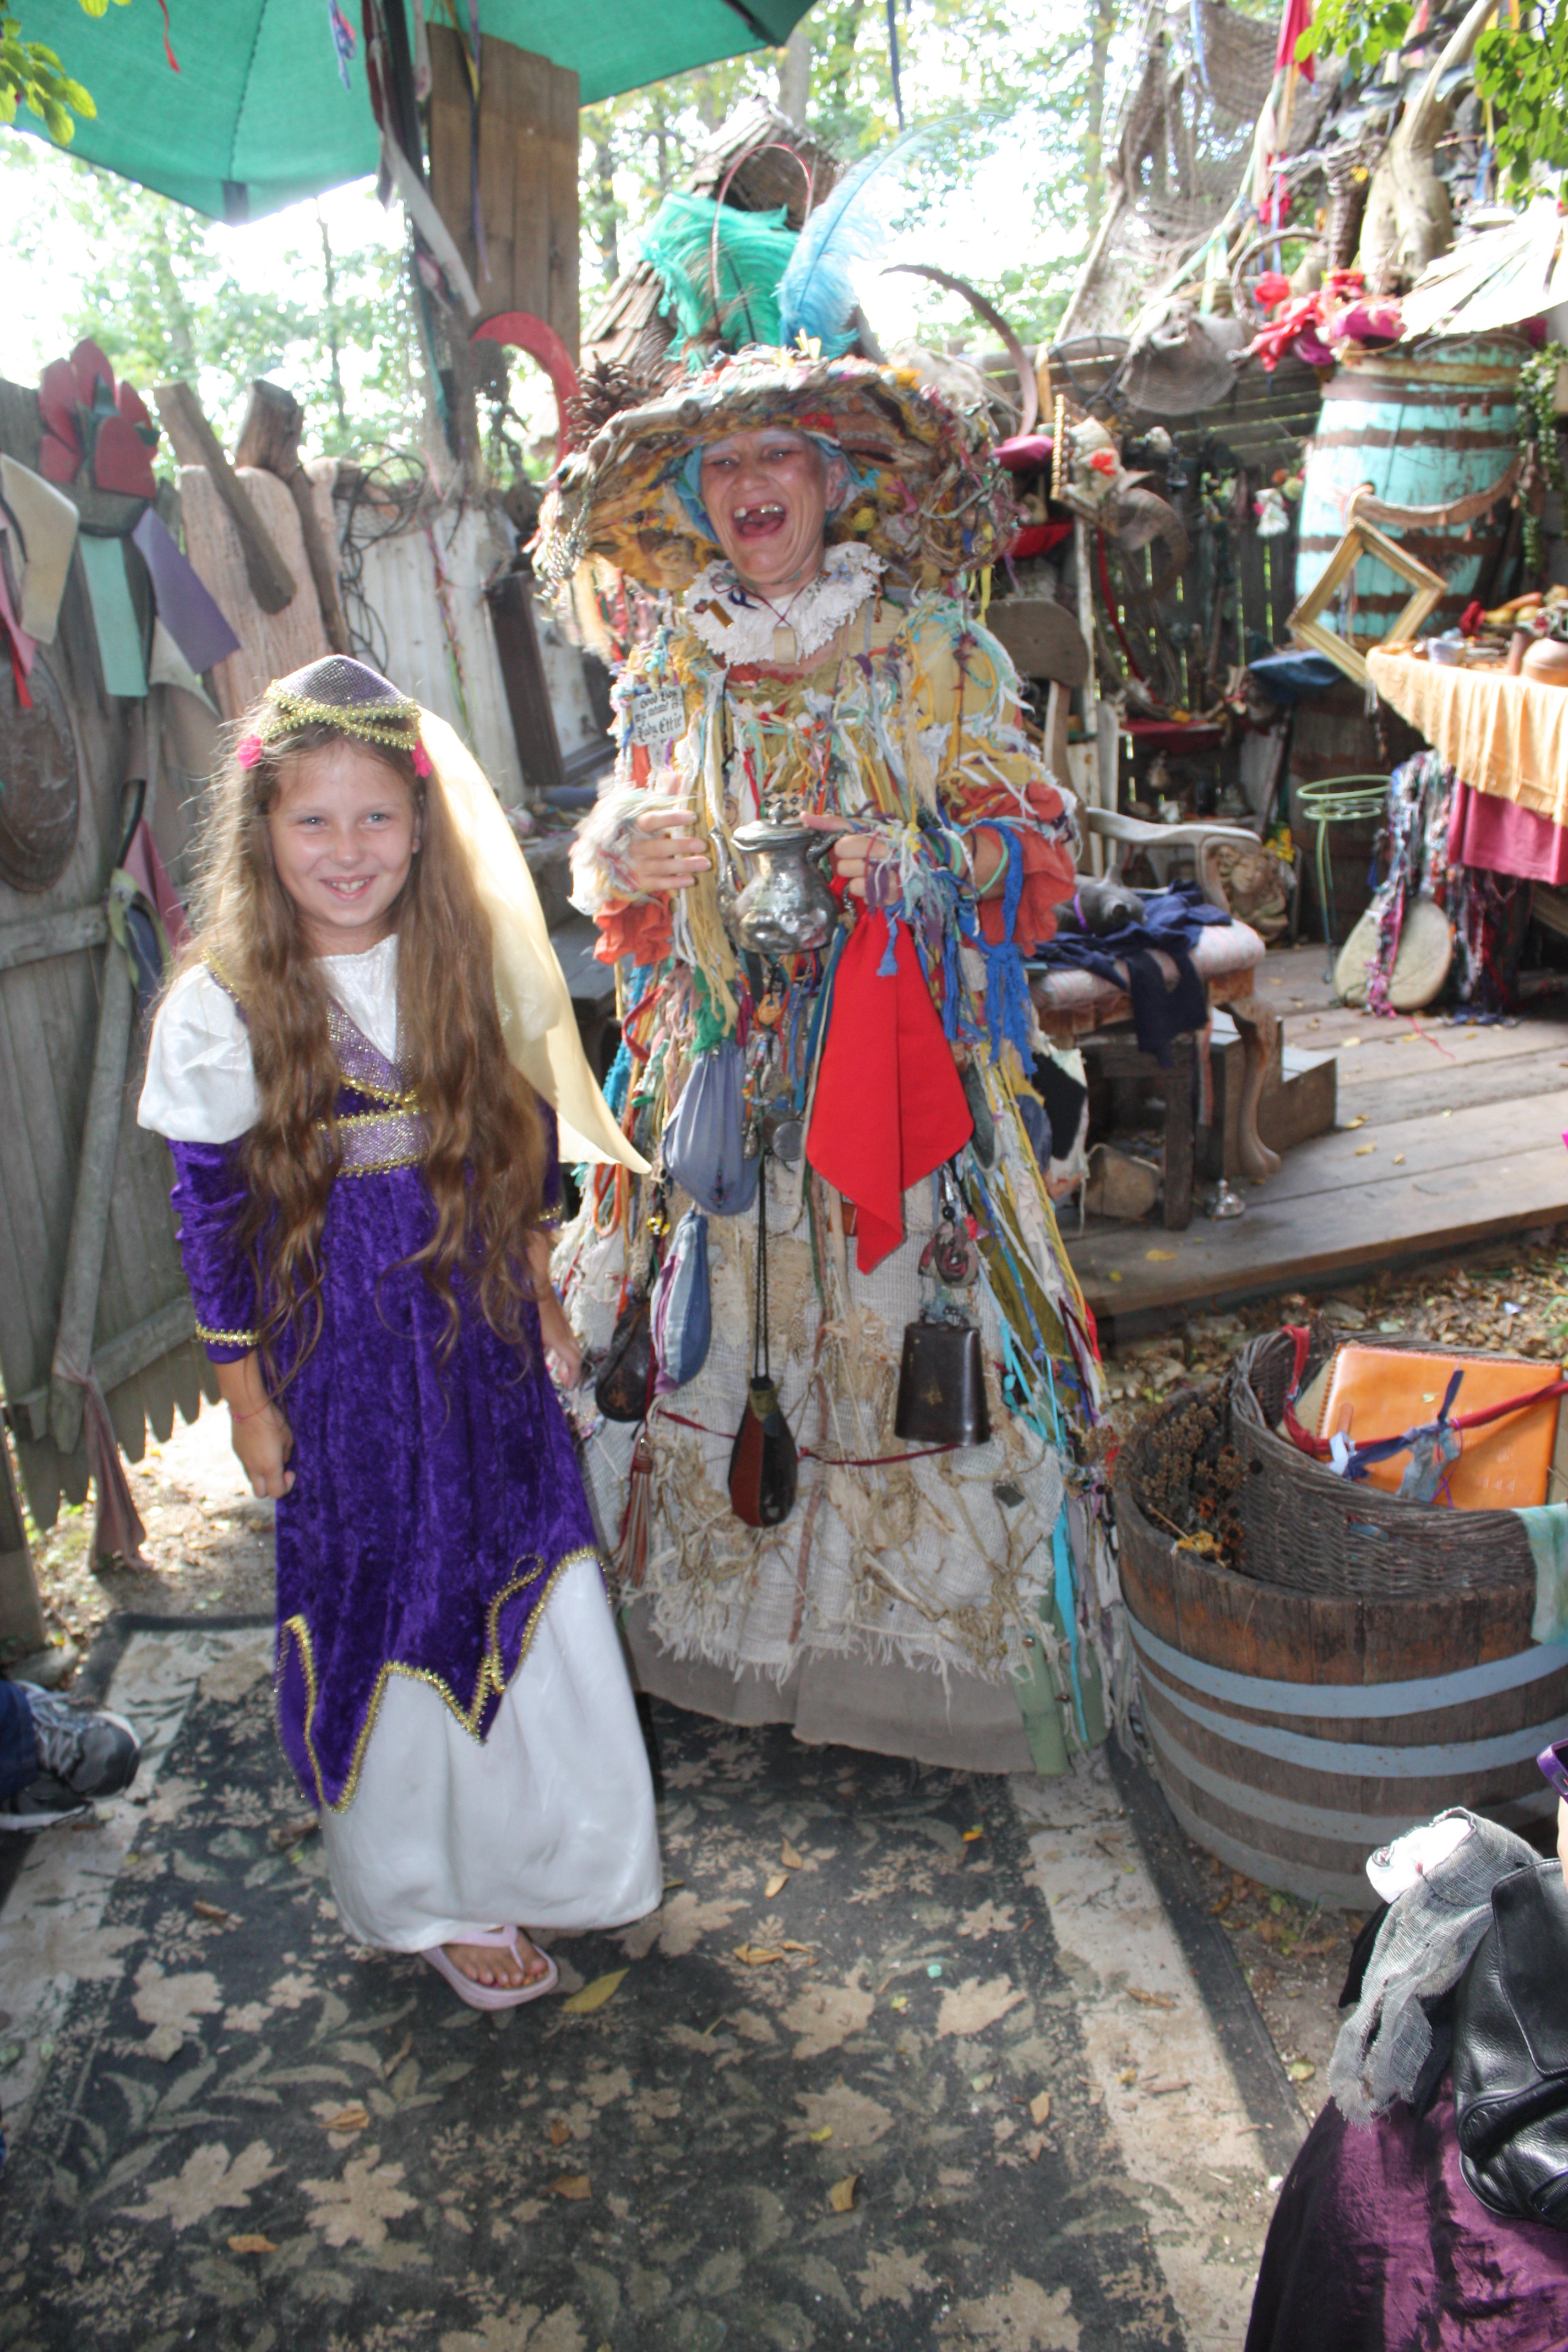
people, girl, city, vendor, carnival, bazaar, market, smile, public space, festival, tradition, costume, witch, pastern, without teeth, human settlement